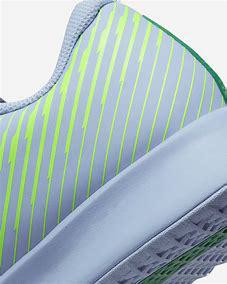
Brand: Nike
Model: Court Air Zoom Vapor Pro 2